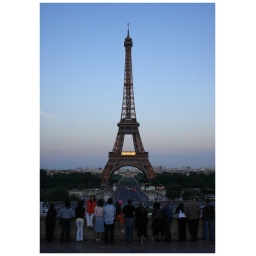
Was nice of the random girl in red to pose!